Evershot

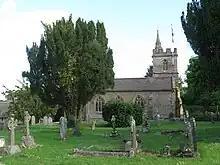
Parish church of St Osmund

The source of the River Frome is in Back Lane, close to the church. Next to it is St John's well, which was restored in 2000 and features information on local geology and history. The names of villagers were put on a plaque. The village is the starting point for the Frome Valley Trail long-distance footpath.